Gentlemen Prefer Blondes (1928 film)

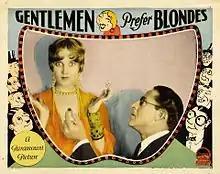
1928 lobby poster with Ruth Taylor and Holmes Herbert

Gentlemen Prefer Blondes is a 1928 American silent comedy film directed by Mal St. Clair, co-written by Anita Loos based on her 1925 novel, and released by Paramount Pictures. No copies are known to exist, and it is now considered to be a lost film. The Broadway version "Gentlemen Prefer Blondes" starring Carol Channing as Lorelei Lee was mounted in 1949. It was remade into the film "Gentlemen Prefer Blondes" with Jane Russell as Dorothy Shaw and Marilyn Monroe as Lorelei Lee in 1953, directed by Howard Hawks.